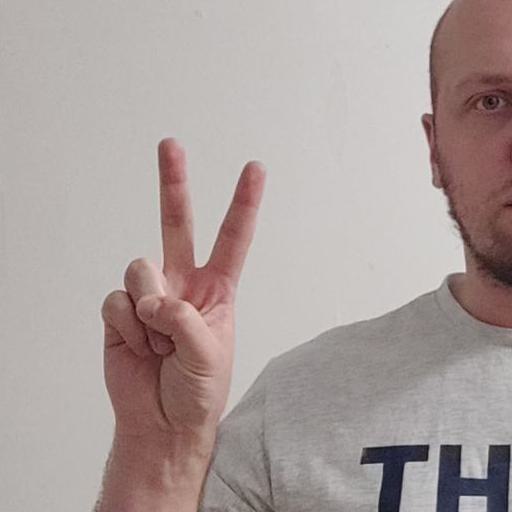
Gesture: peace